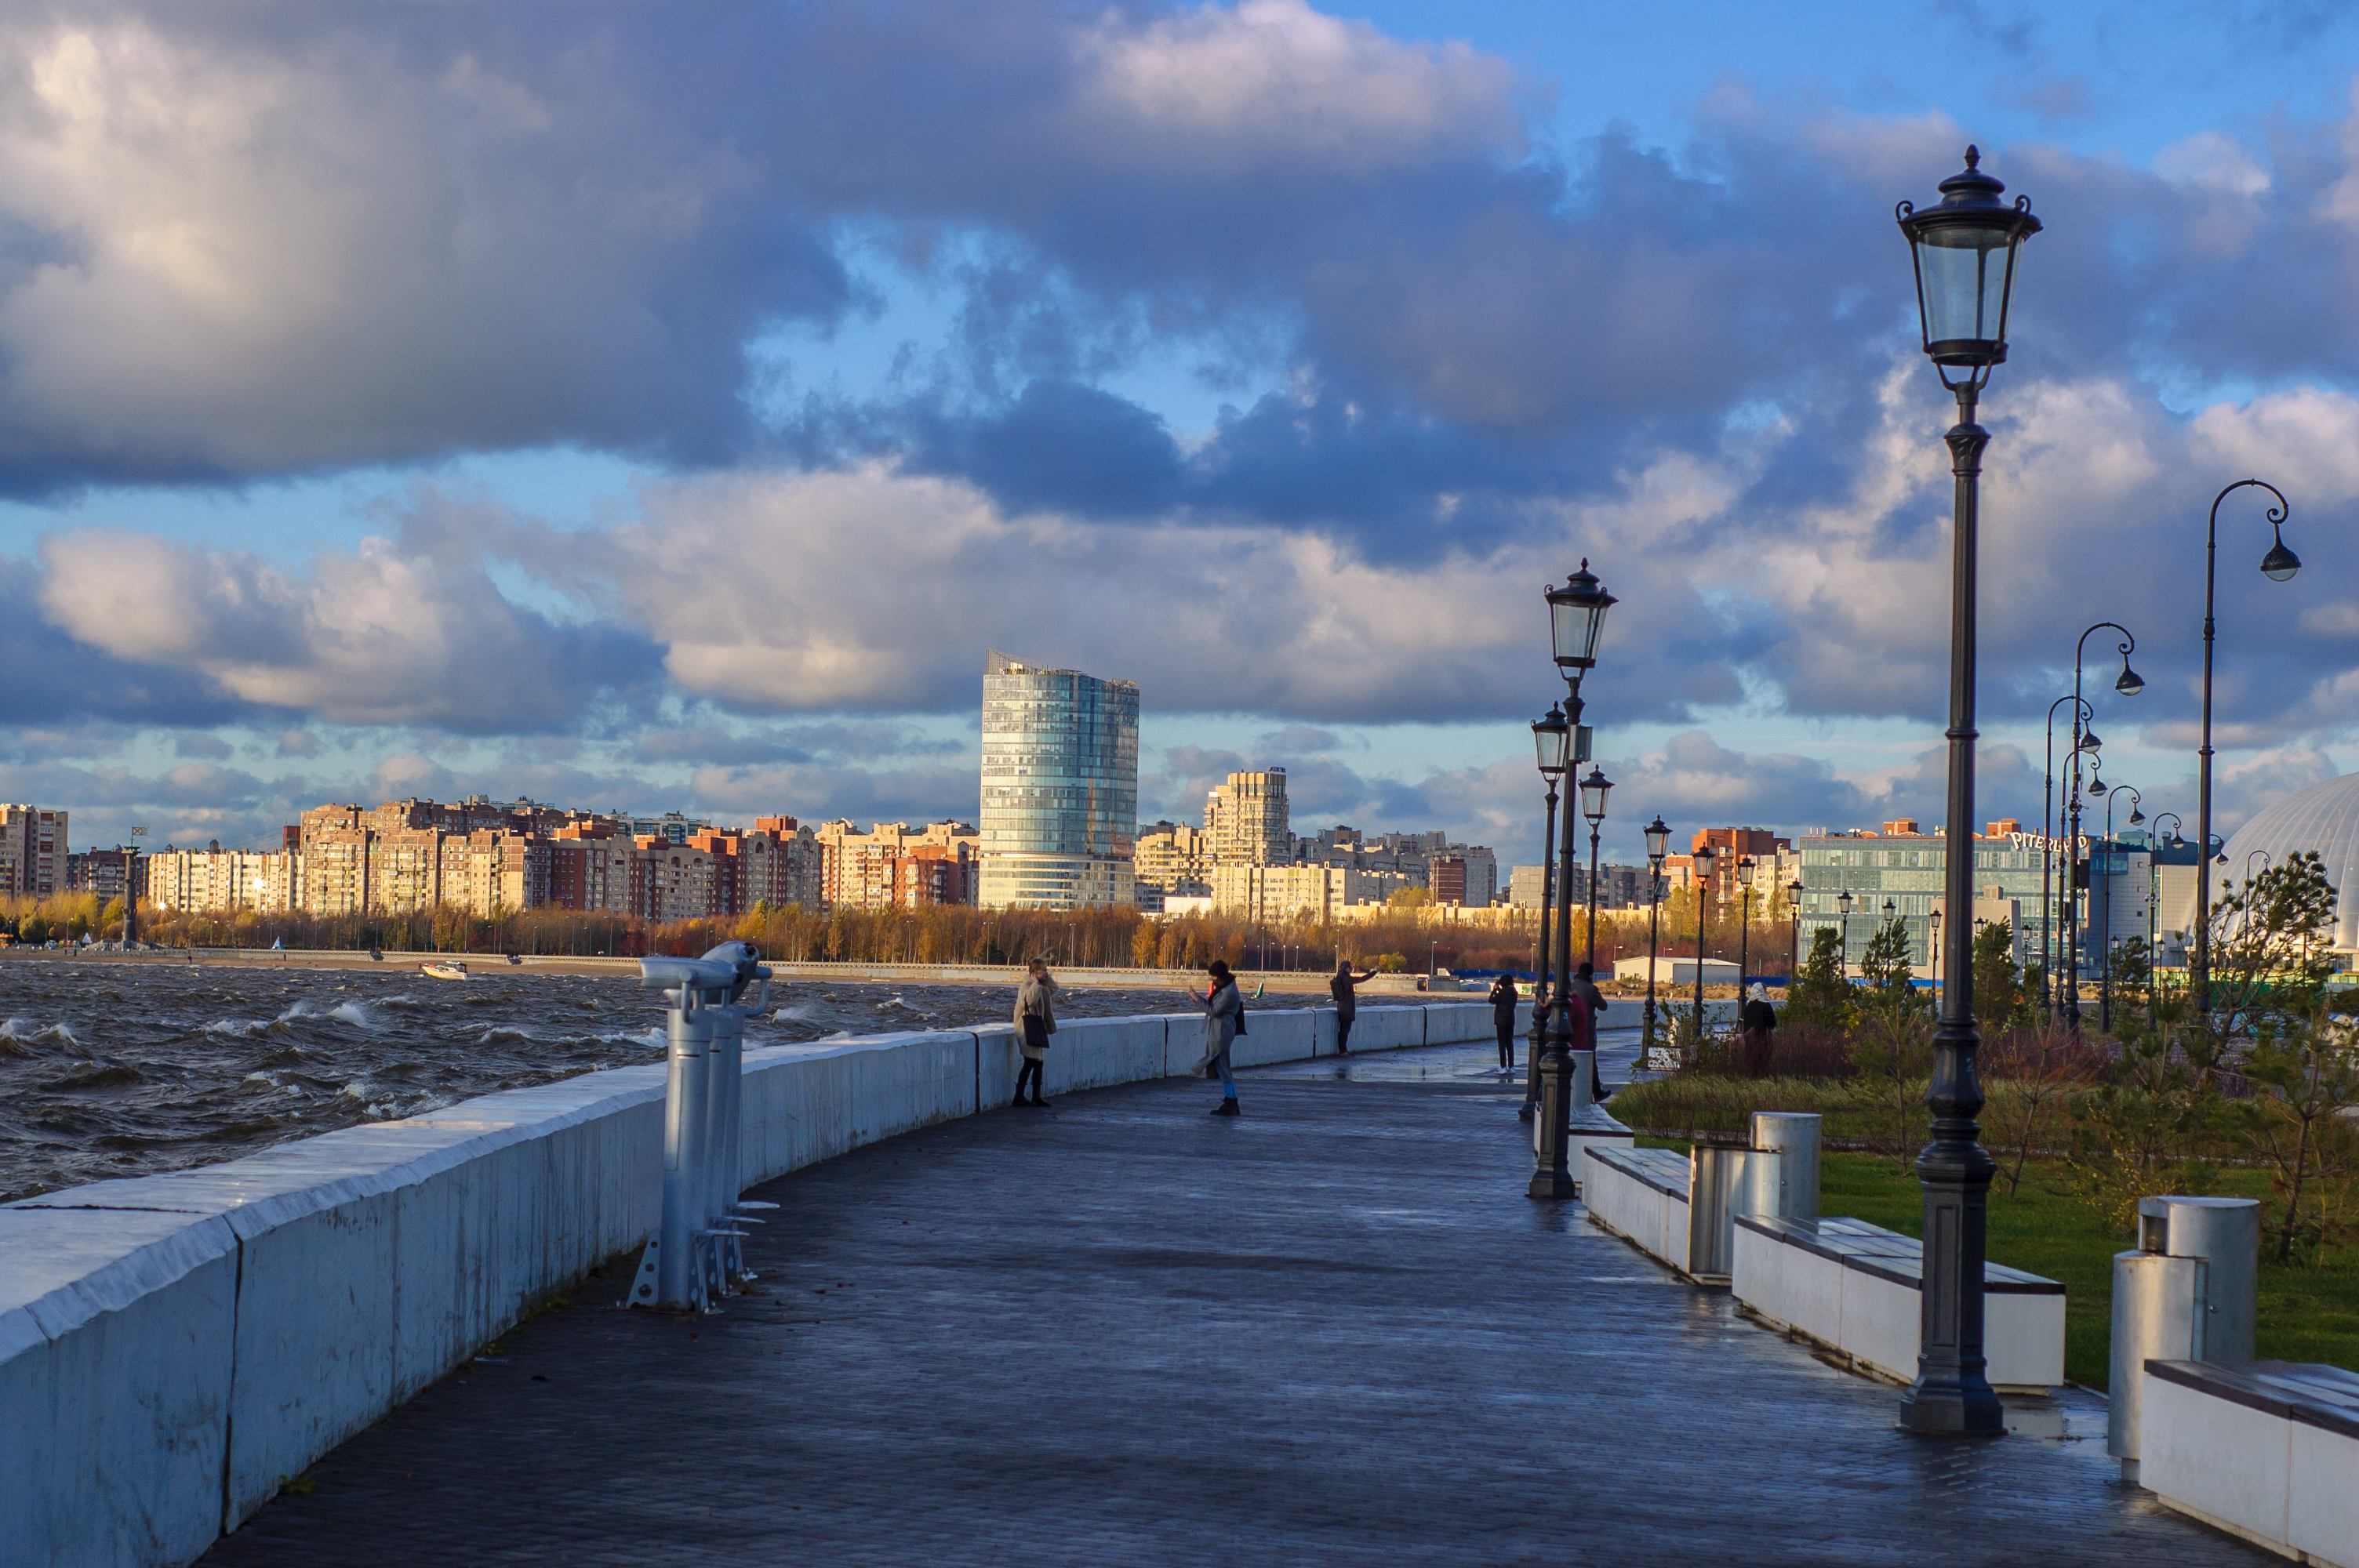
images, cloud, sky, street light, building, plant, water, dusk, road surface, city, tower, landmark, metropolitan area, horizon, road, cityscape, human settlement, tower block, fence, walkway, cumulus, lamp, evening, bridge, boardwalk, reflection, ocean, lake, mixed use, winter, dock, channel, downtown, roof, light fixture, electricity, tourism, condominium, coast, night, freezing, street, skyline, sidewalk, pier, harbor, sunset, guard rail, sea